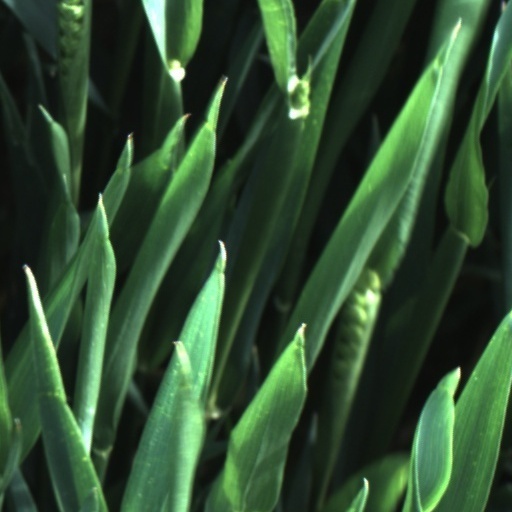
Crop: wheat